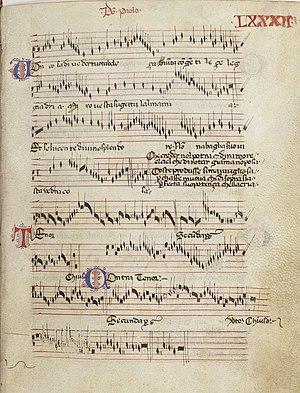
Paris, Bibliothèque Nationale, fonds italien 568
Polyphonic Music of the Fourteenth Century est un ouvrage constitué de 24 volumes, paru entre 1956 et 1991 aux Éditions de l'Oiseau-Lyre, qui présente en notation moderne le répertoire complet de la musique polyphonique du XIVᵉ siècle, soit plus de 2 000 pièces.